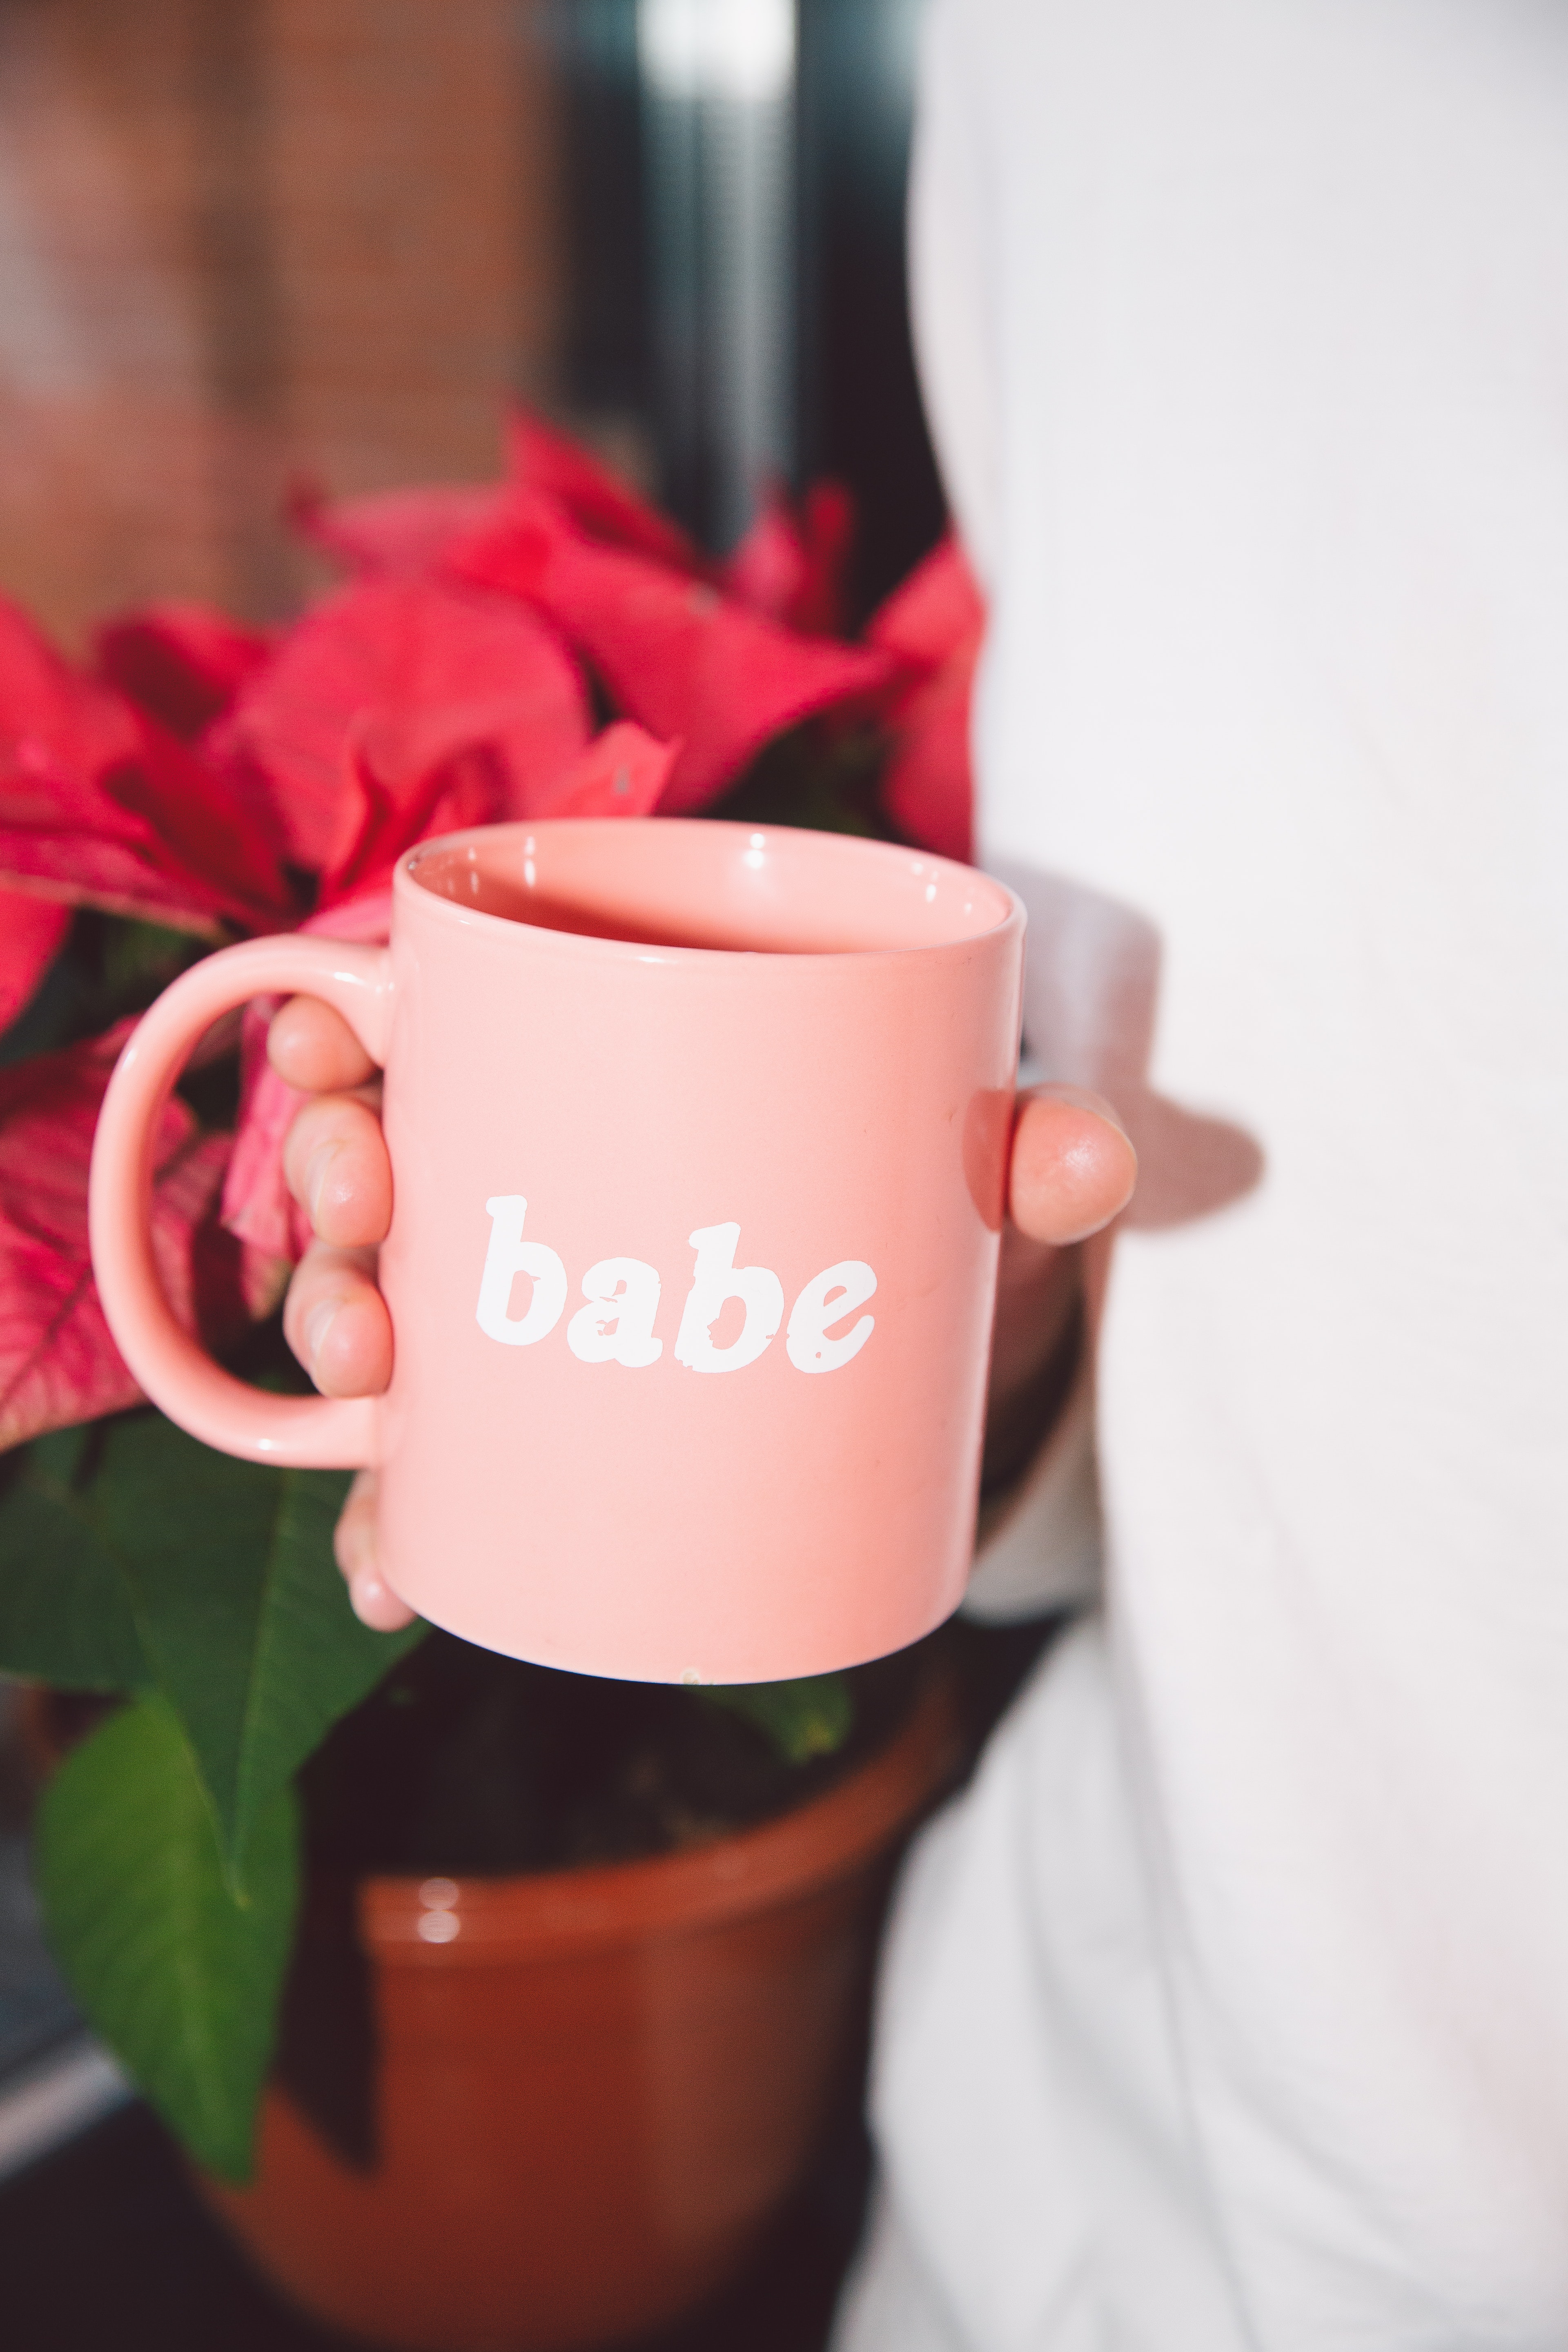
drink, pink, red, cup, drinkware, mug, flower, coffee cup, tableware, plant, peach, teacup